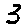
Label: 3